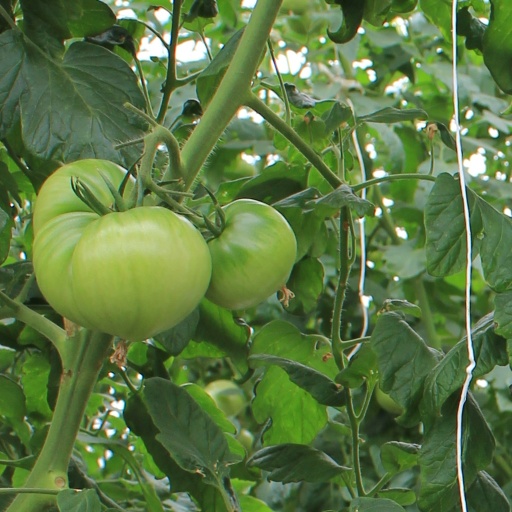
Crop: tomato